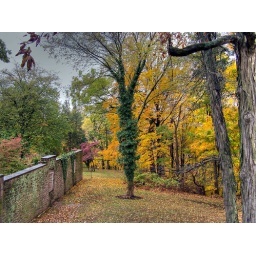
stone wall in fall_3970-1-2